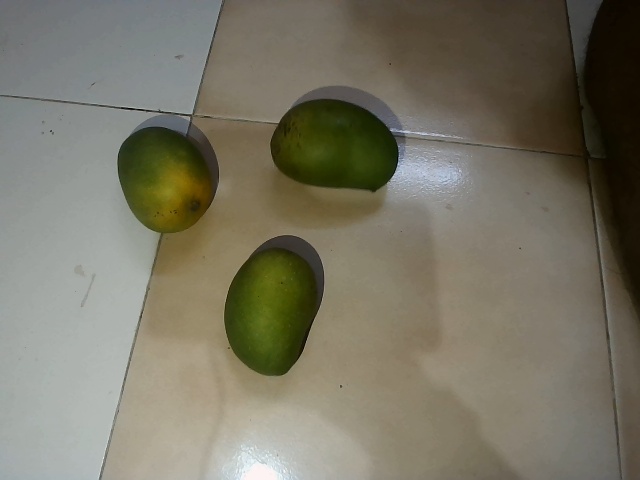
Label: Raw_Mango